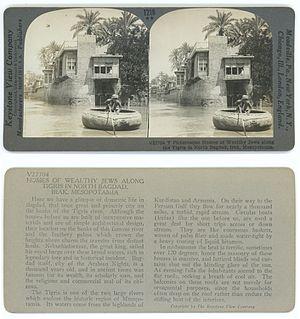
La dénomination de Juifs Mizrahim ou Mizra’him, également appelés Edot HaMizra’h, englobe des communautés juives très diverses du Moyen-Orient, du Caucase d'Asie centrale et de l'Inde, recouvrant une « mosaïque ethnique » bien plus complexe et hétérogène que celle des Juifs européens.
Un coracle est un type primitif d'embarcation d'eau douce pesant quatre ou cinq kilogrammes pour un seul passager, dont des formes proches ou dérivées sont encore utilisées dans plusieurs endroits du monde.